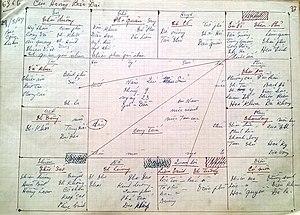
bảo Đại 2
L'horoscope vietnamien est une étude de prédiction du destin d'un individu à travers les astres des douze maisons, qui permet d'en savoir plus sur sa physionomie, son caractère, sa carrière, sa famille, ainsi que l'ensemble des éléments de sa vie. Il est très prisé par la plupart des classes sociales vietnamiennes qui cherchent souvent à connaitre les prédictions sur leurs sorts. Dans le Tử Vi, on peut déterminer les événements favorables ou défavorables en fixant les termes de dix ans, d'un an, d'un mois, d'un jour et d'une heure. Le Hà Lạc du Yi King est un niveau plus élevé du Tử Vi. L'horoscope vietnamien est plus ou moins influencé par les deux horoscopes occidentaux ou chinois.